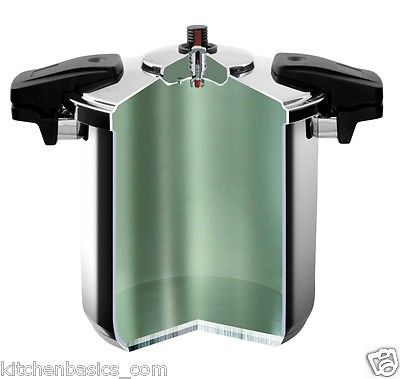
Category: toaster